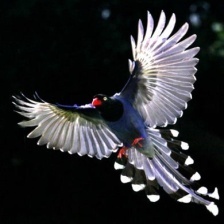
Species: TAIWAN MAGPIE
Scientific name: UROCISSA CAERULEA
ImageNet parent category: magpie